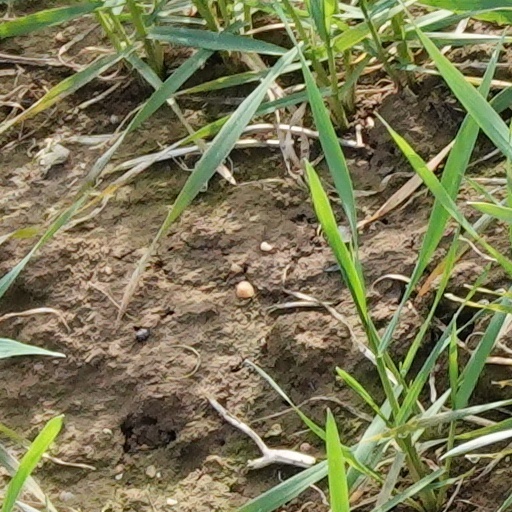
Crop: wheat